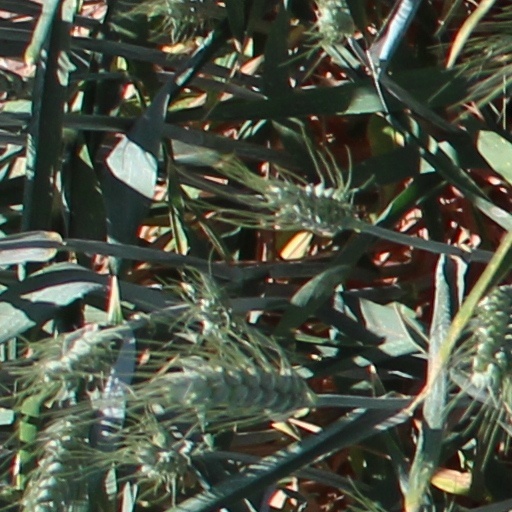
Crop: wheat